Tri-State (band)

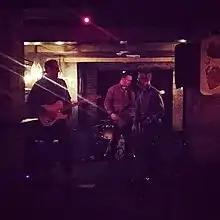
Tri-State at Pet Shop in March 2018

Tri-State is a four-piece jangle pop and indie rock band from Maplewood, New Jersey, that formed in 2010, consisting of vocalist and guitarist Julian Brash, drummer Brady McNamara, bassist and vocalist Scott Stemmermann and guitarist and vocalist Tom Lucas. Jeff Zelevansky (vocalist/guitarist) and Mason Rather (bass/vocals) were founding members of the band; both have since left the band. Tri-State's music is described as "jangle-pop" and "guitar-based rock'n'roll," and they draw comparison to the groups R.E.M., Dinosaur Jr., Eleventh Dream Day, and the artist Neil Young. They self-released the six-track EP, entitled "Tri-State", on May 24, 2016. A review of the EP by Jim Testa in "Jersey Beat" says "this is a terrific record [...] that neatly draws inspiration from Nineties alterna-rock without sounding dated or derivative. The guitars rumble and roar, the drumming always keeps things moving forward, and the vocals and lyrics bring a perspective you just don't find in younger bands." "Independent Clauses" writes "Tri-State's tunes unfold in pleasing ways[,] creat[ing] an ominous mood that builds and builds," adding that "if you're into '90s indie-rock or mature songwriting that appreciates with multiple listens, give ["Tri State"] a spin." Tri-State signed with Mint 400 Records in 2014.